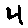
Label: 4